Culture of North Africa

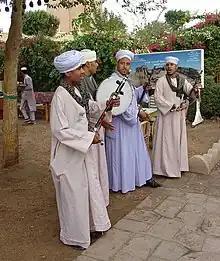
Egyptian folk musicians

"For more famous Egyptians, see List of Egyptians and Egyptians"